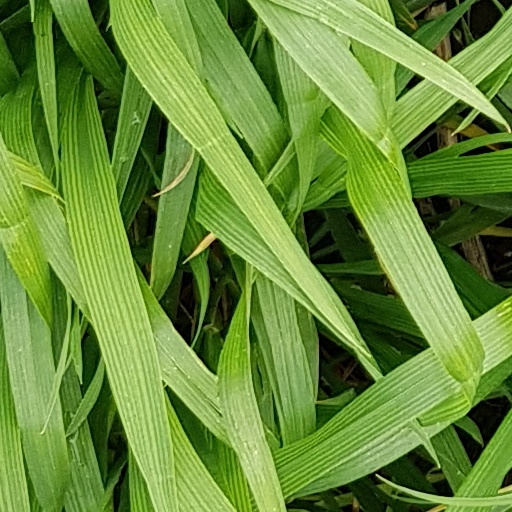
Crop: wheat